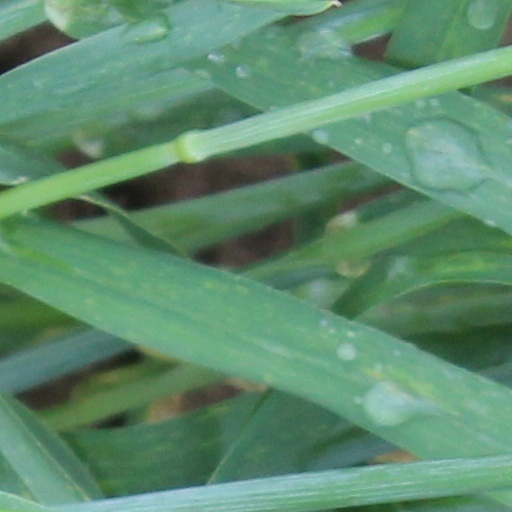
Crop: wheat